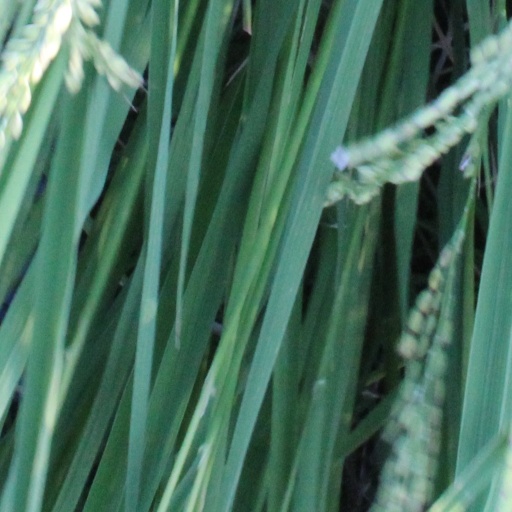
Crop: rice